Dances of Manipur

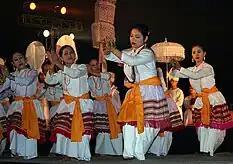
Laiching Jagoi, a ritualistic dance of the "Lai Haraoba" festival

"Luivat Pheizak" is one of the most popular dances of the Tangkhul Naga community of Manipur. The dance depicts the different stages of cultivation and the simple lifestyle of the community. It is performed during all traditional festivals in the state.